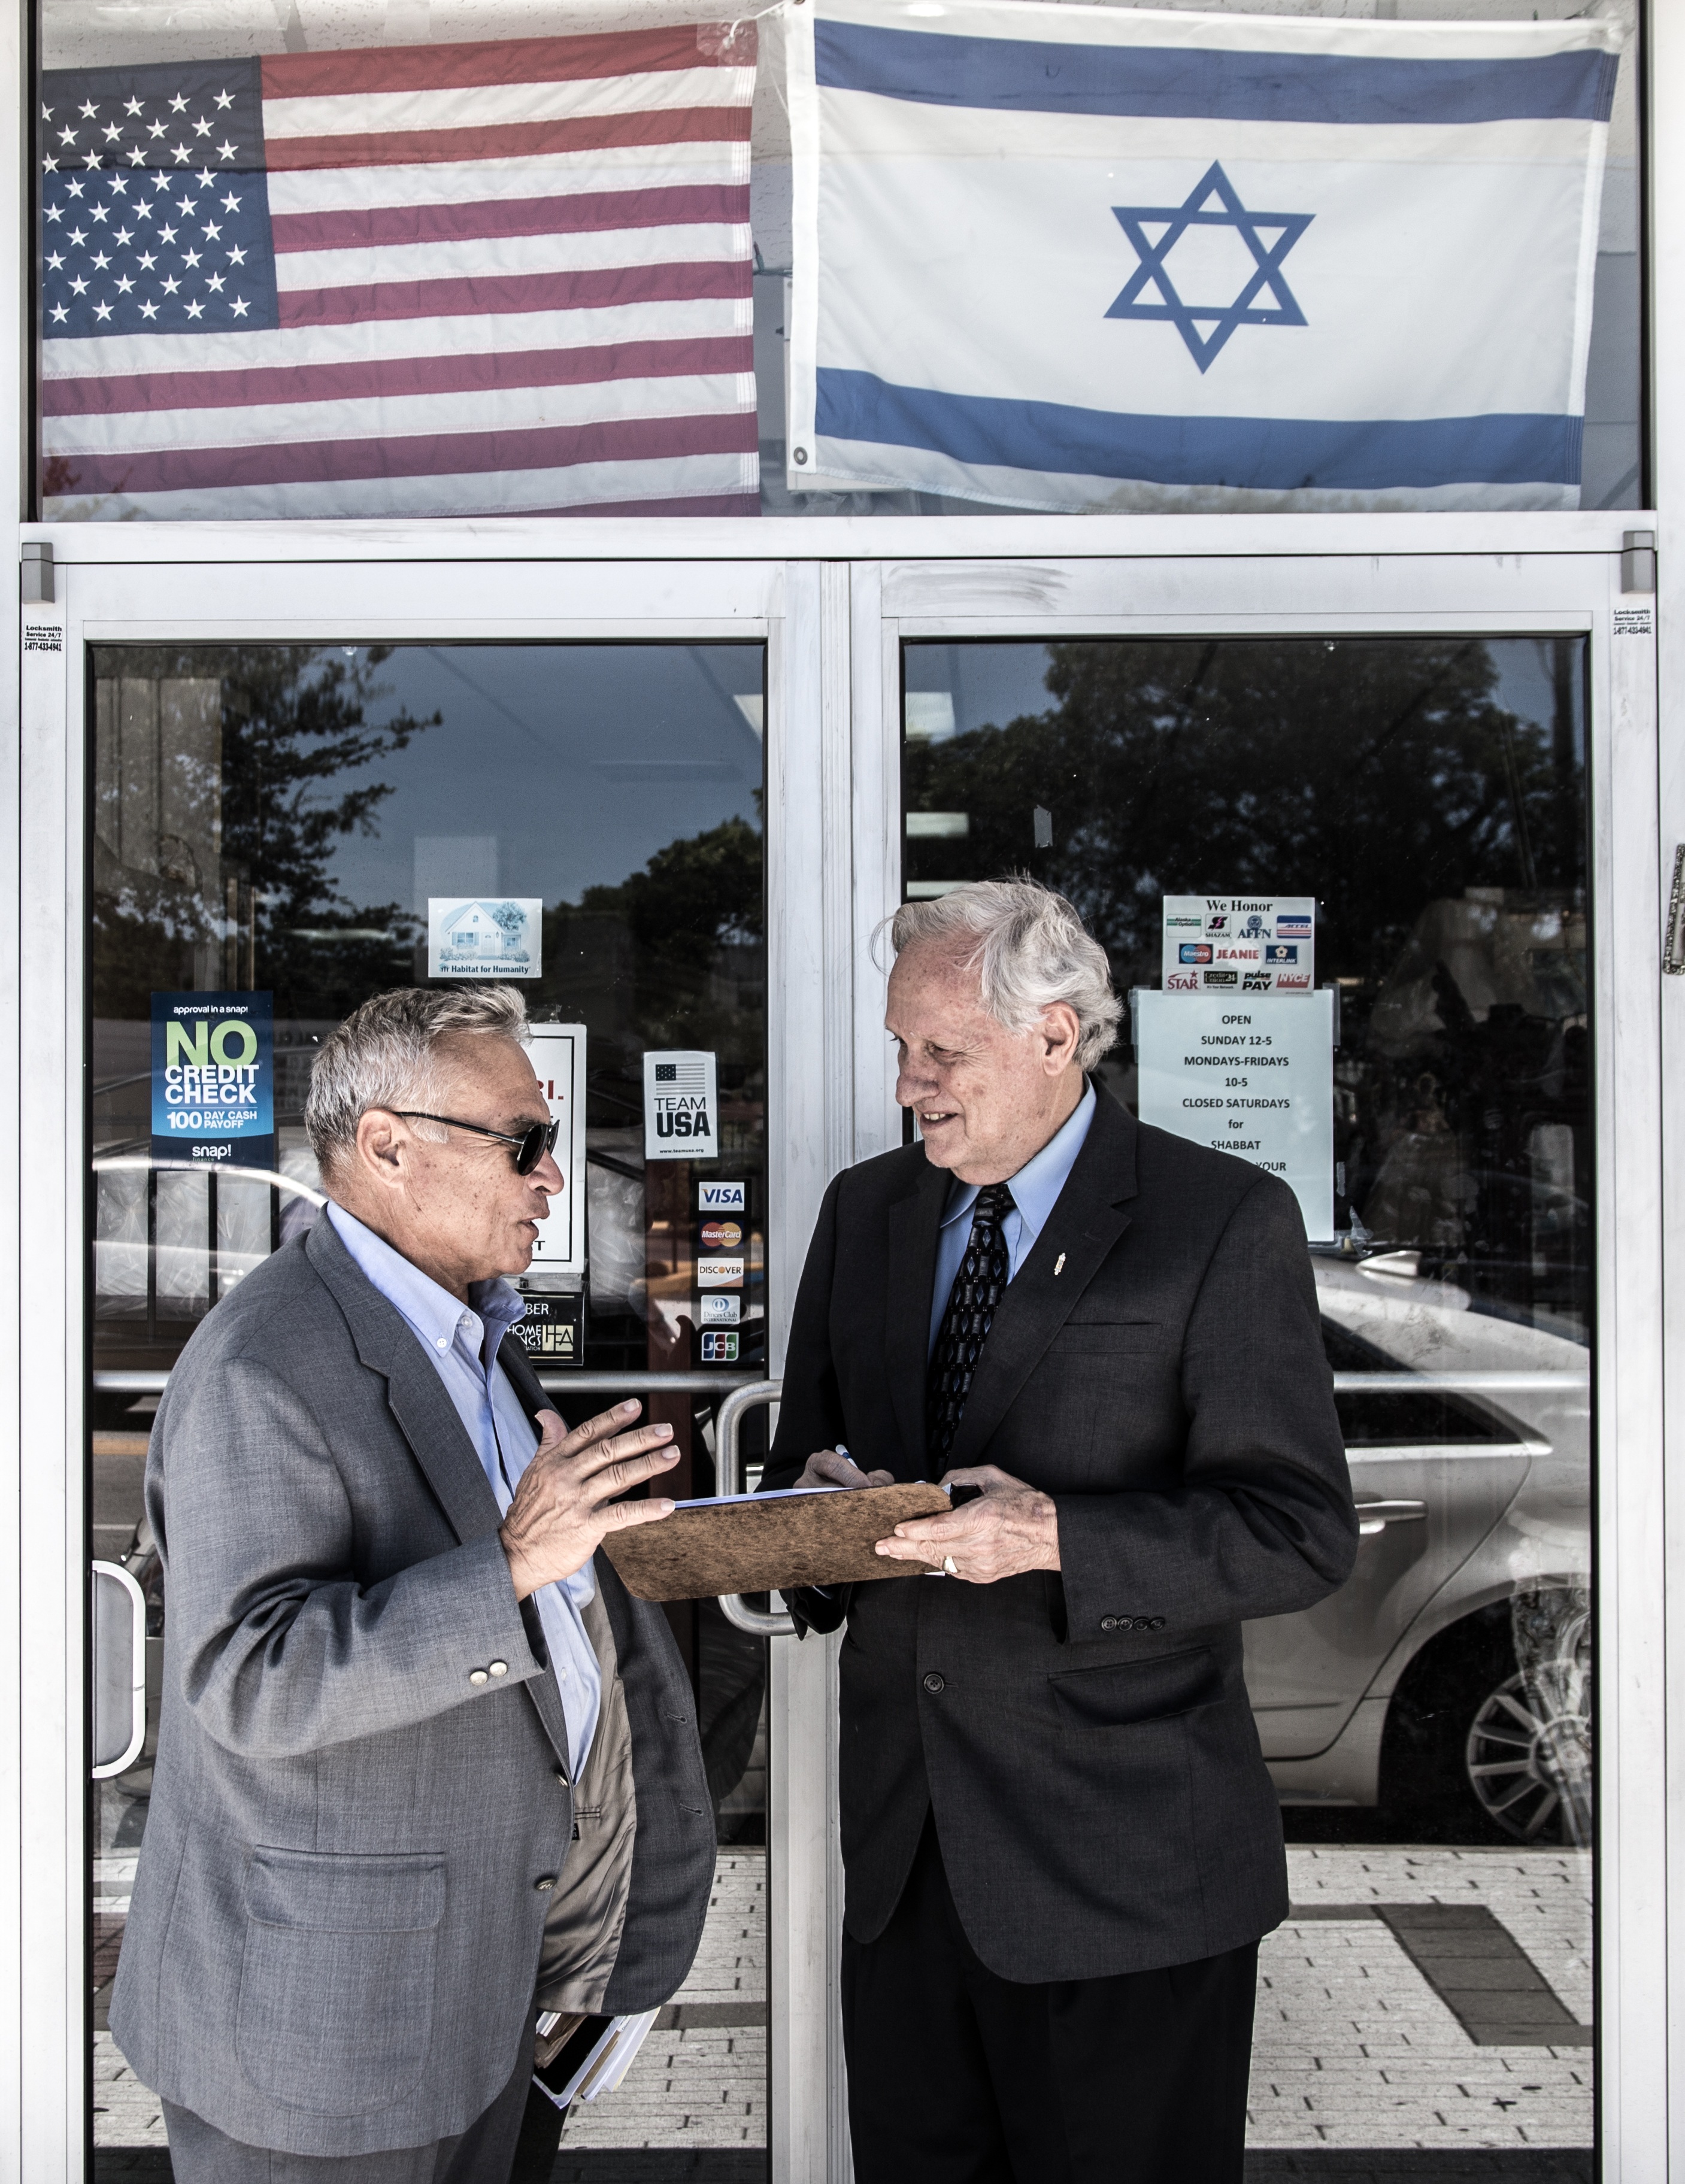
suit, technology, vehicle, communication, professional, business, energy, men, leadership, small business, ecommerce, business people